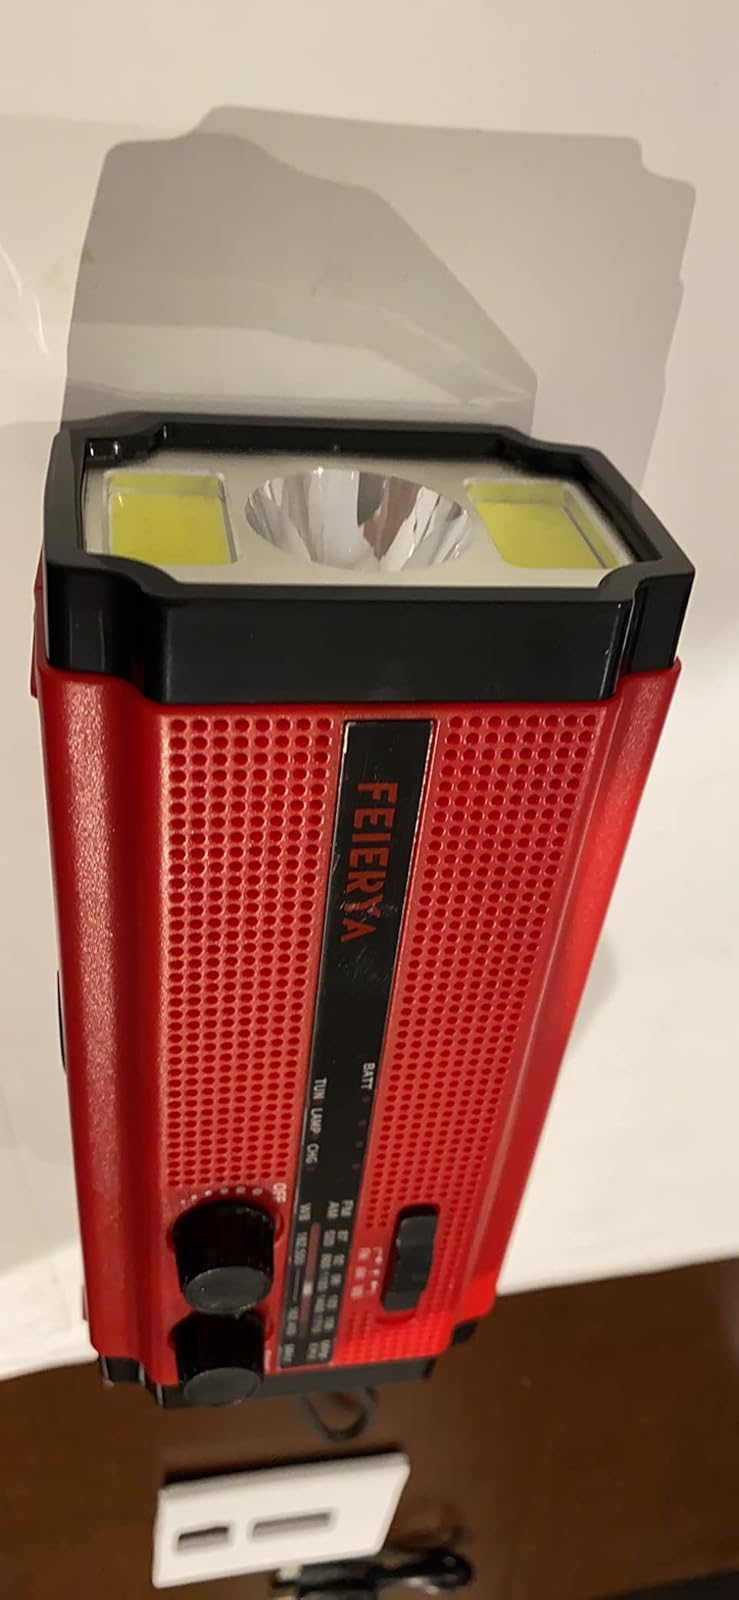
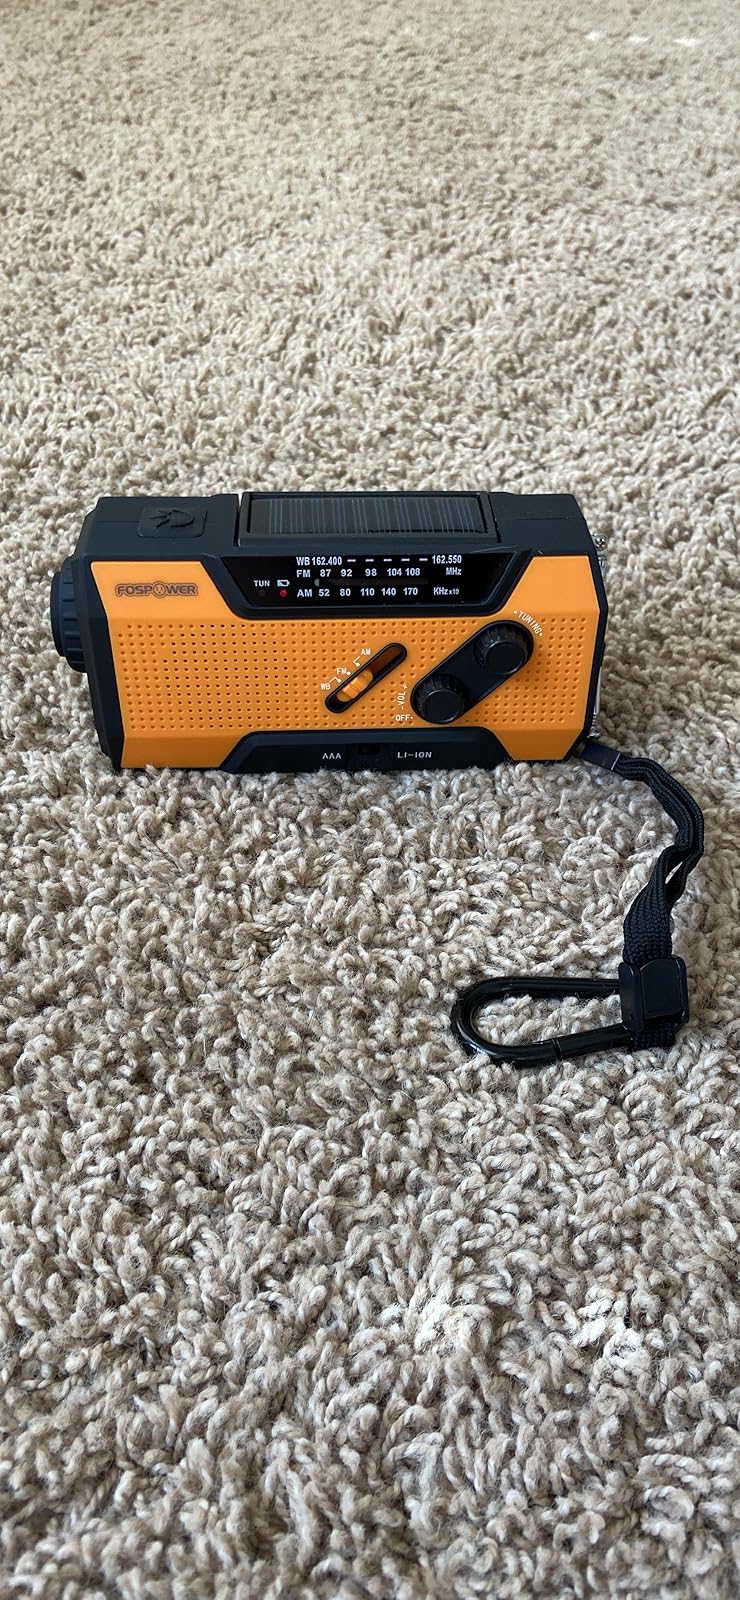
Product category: radio
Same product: no